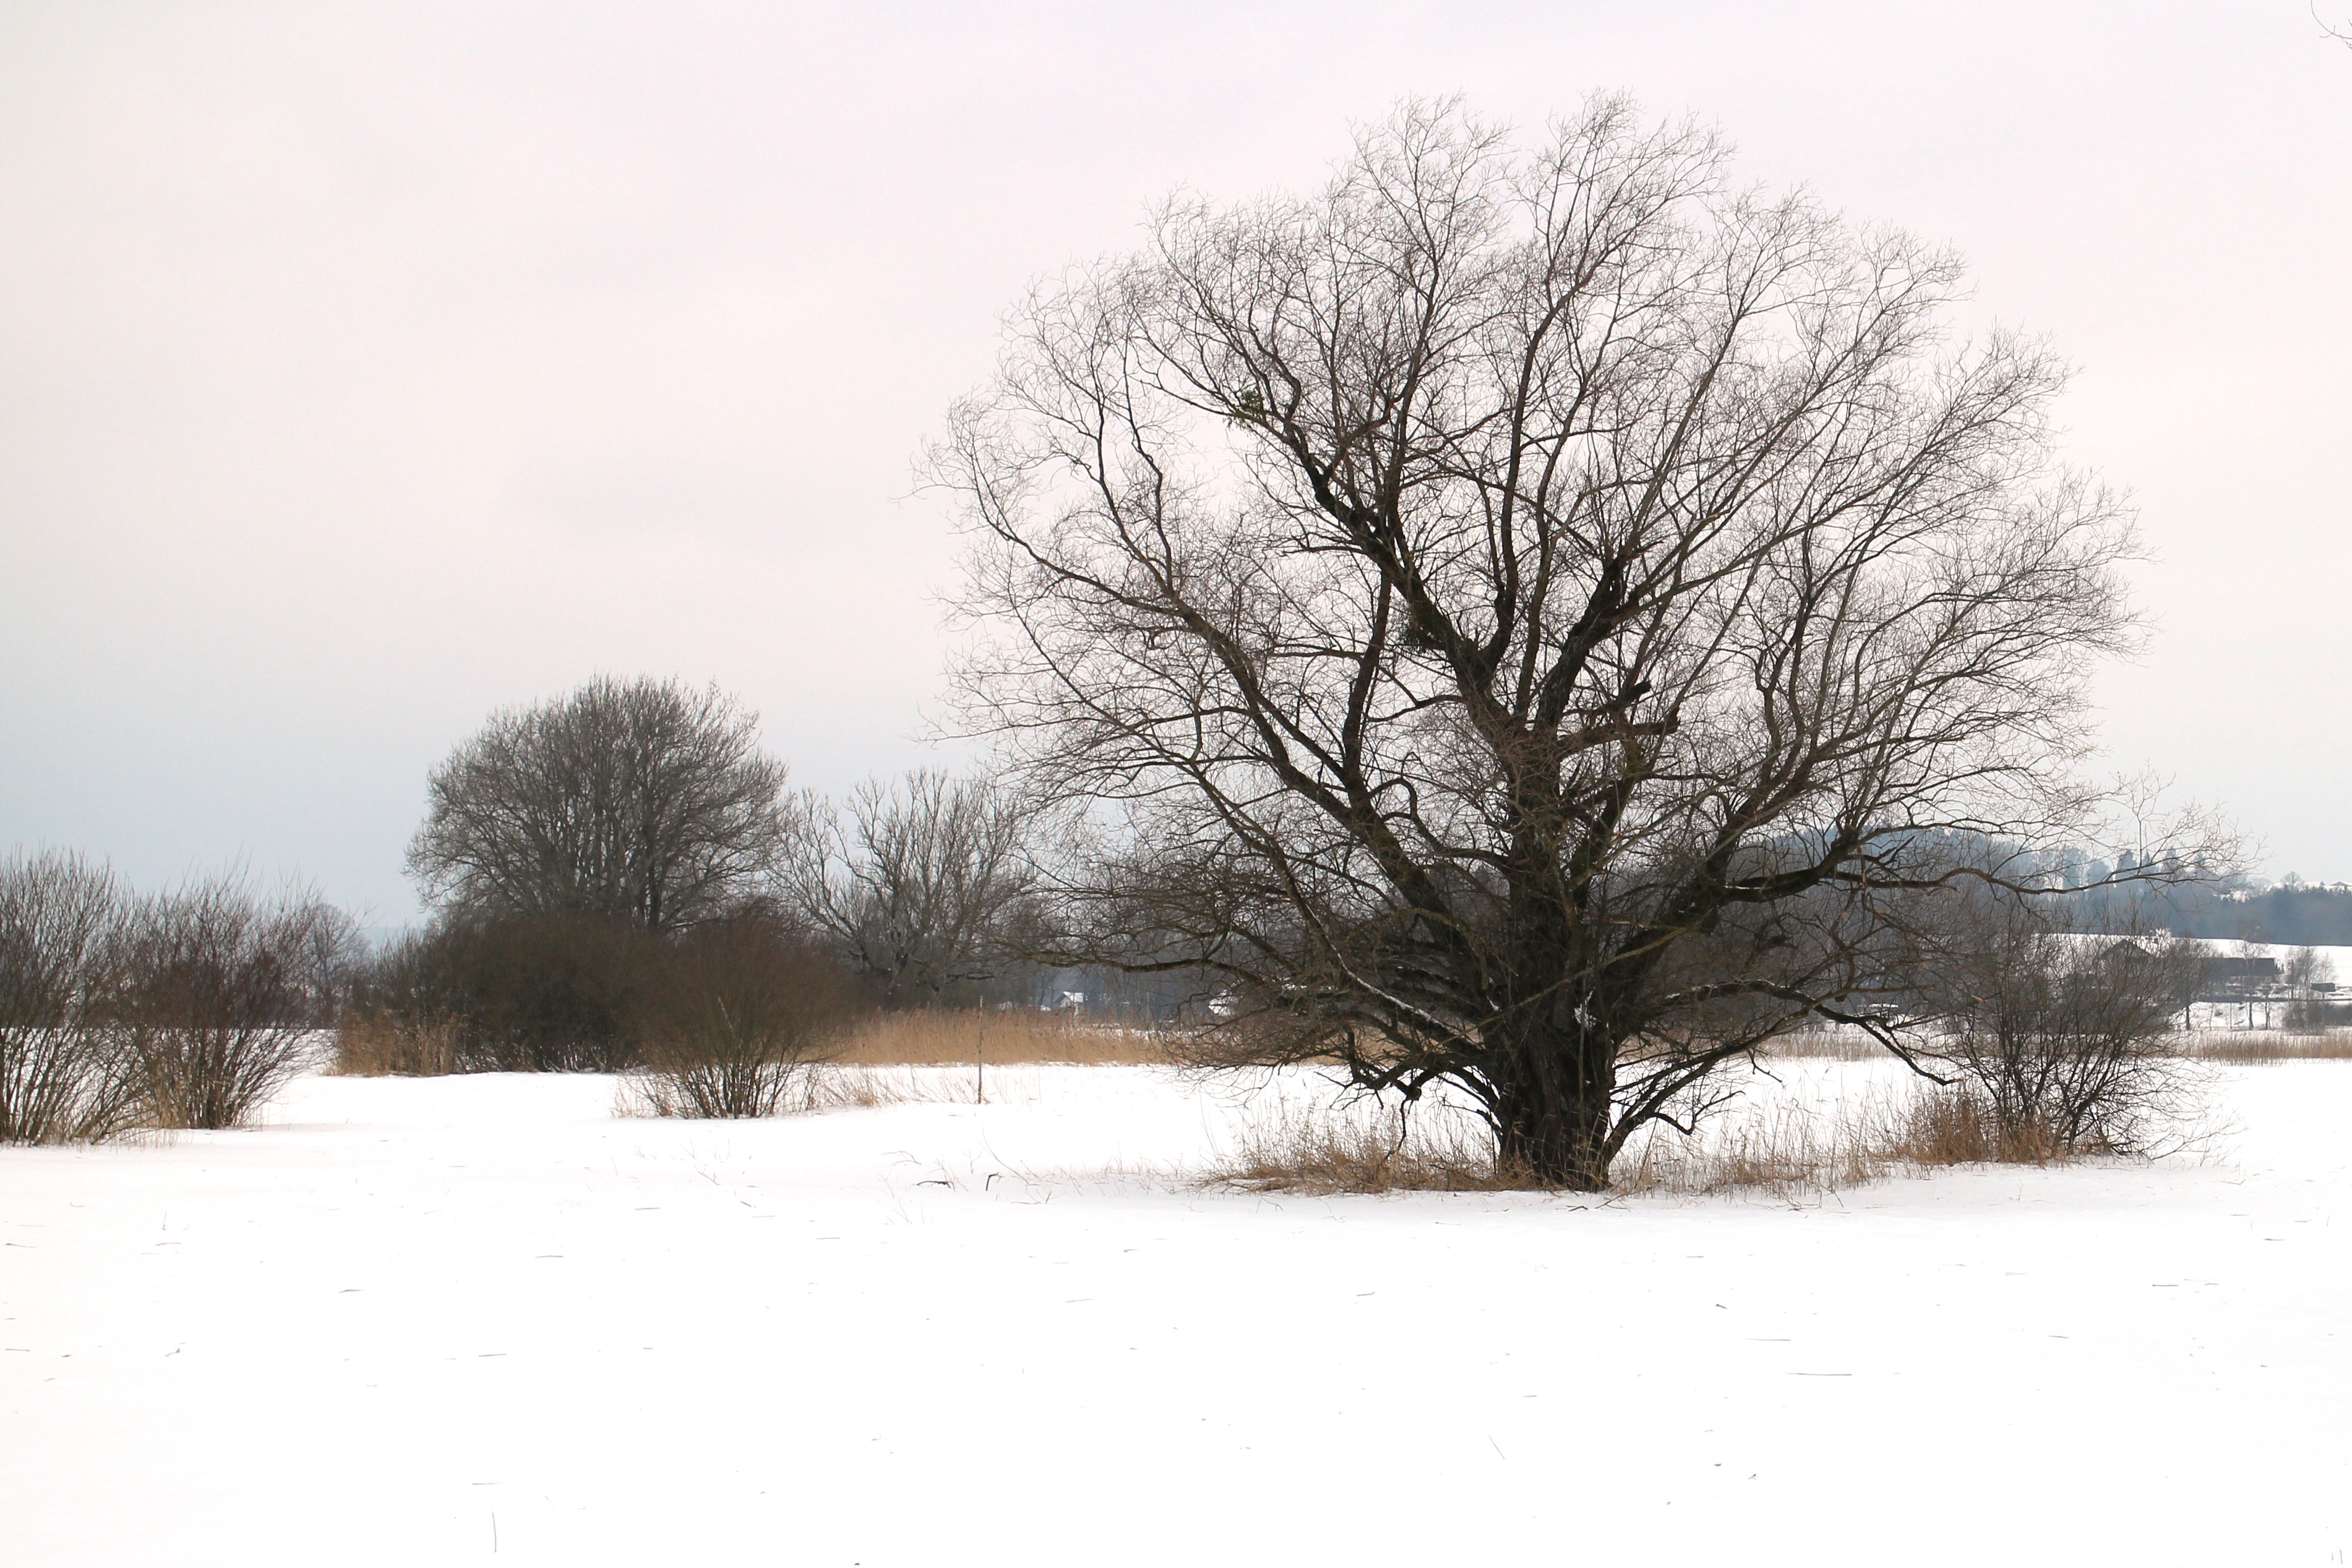
tree, branch, silhouette, snow, winter, morning, frost, atmosphere, weather, season, aesthetic, branches, blizzard, wintry, freezing, kahl, individually, atmospheric phenomenon, woody plant, winter storm